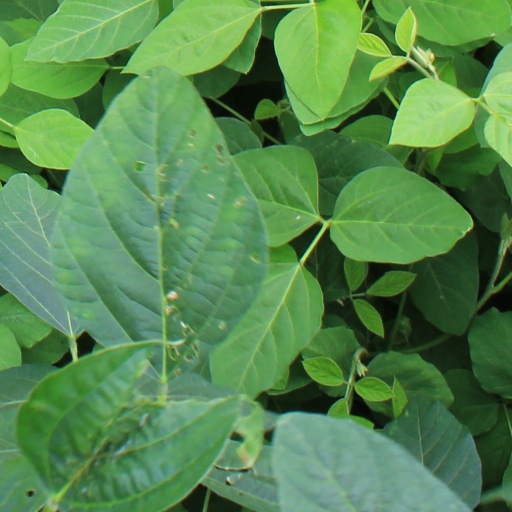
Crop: soybean